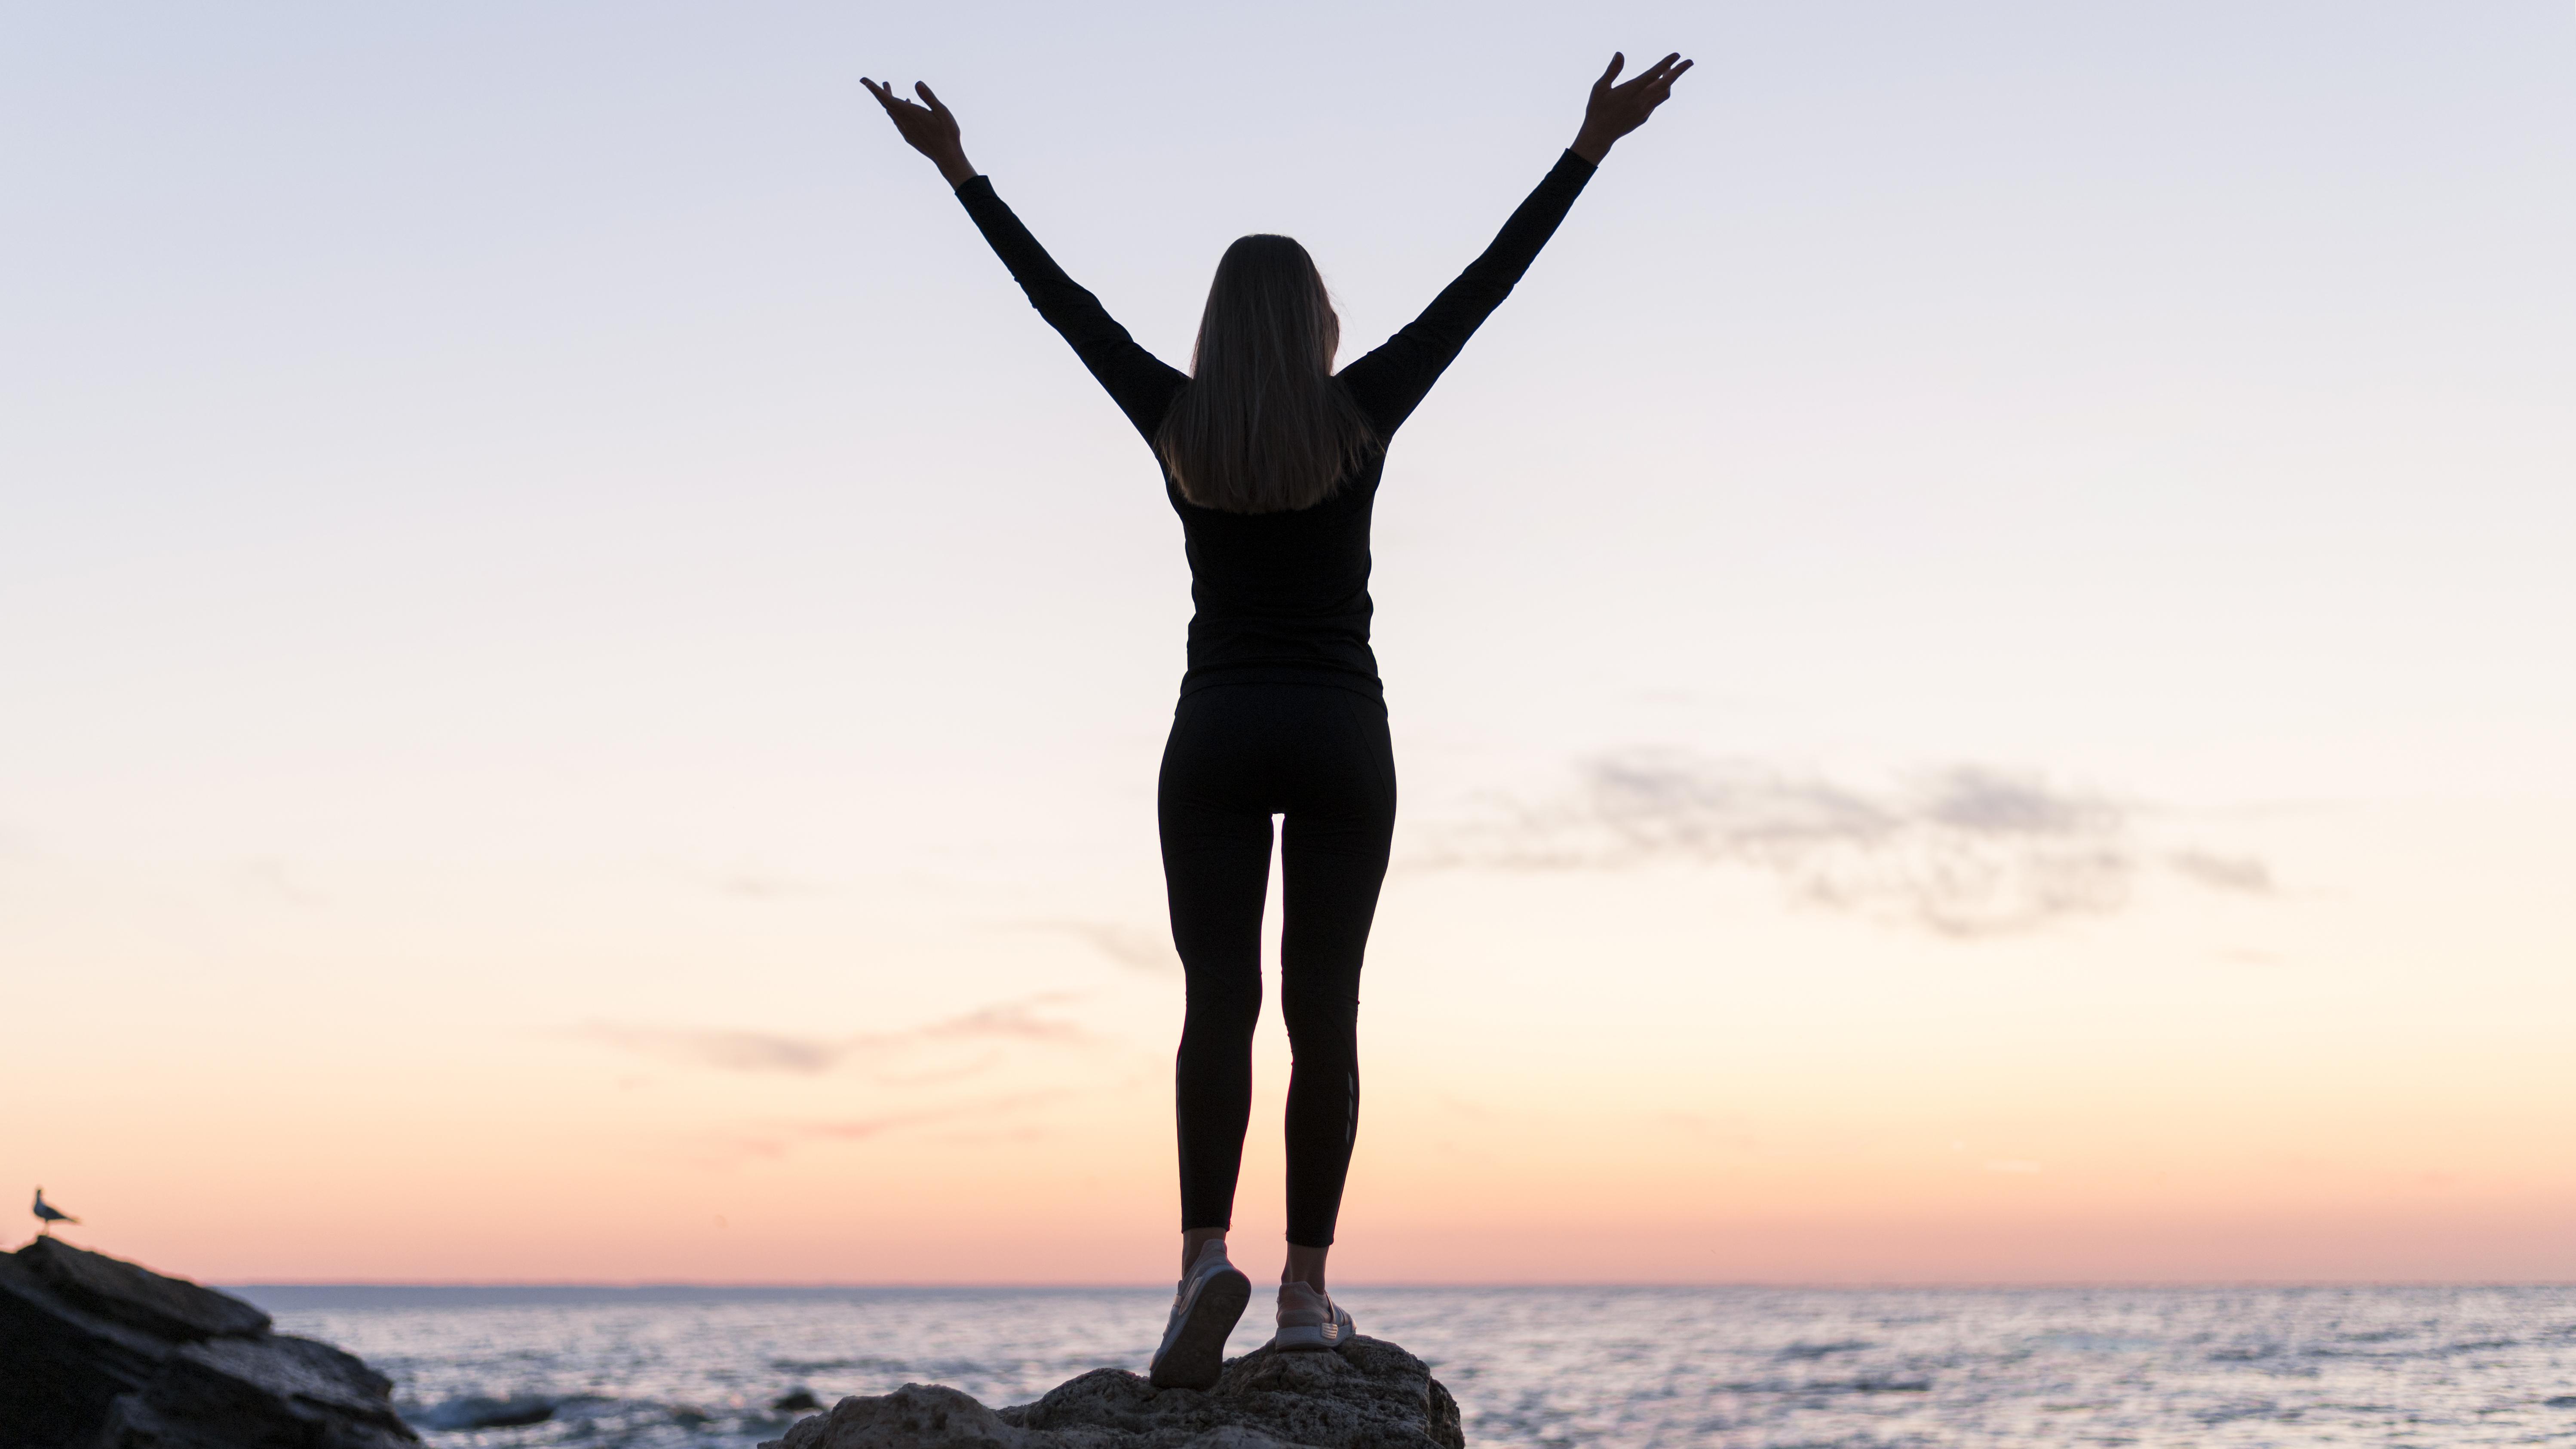
women, model, people, girl, photography, People in nature, standing, sky, happy, horizon, arm, water, fun, sea, leg, physical fitness, balance, calm, sunlight, silhouette, sunset, leisure, jumping, vacation, sunrise, ocean